Neobyzantine Octoechos

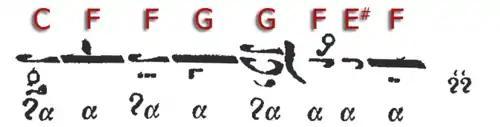
Exegesis of the traditional intonation of the enharmonic φθορά νανὰ (Chrysanthos 1832, p. 138, § 311)

Because the pentachord between "kyrios" and ' did no longer exist in Chrysanthos' "diapason system", the "enharmonic " had only one ' in it, that between ' (πλ δ′) and ' (γ′). Hence, in the "enharmonic genus" of the ', there was no real difference between ἦχος τρίτος and ἦχος βαρύς. Hence, while there was an additional intonation needed for the "diatonic varys" on the ' B ζω, the "protovarys" which was not unlike the traditional "diatonic ", the "enharmonic" exegesis of the traditional "diatonic" intonation of ἦχος βαρύς was as well located on the "" of ἦχος τρίτος: